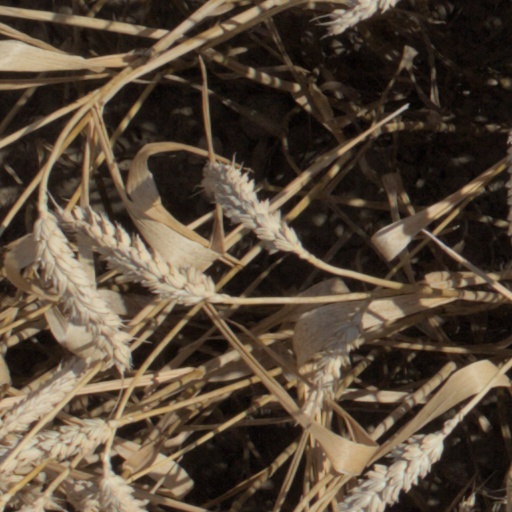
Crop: wheat